S-8 (rocket)

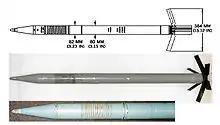
A S-8 KOM HEAT/FRAG rocket.

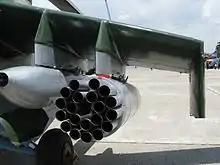
80mm Rocket Pods of a SLAF Mi-24.

The S-8 is a rocket weapon developed by the Soviet Air Force for use by military aircraft. It remains in service with the Russian Aerospace Forces and various export customers.